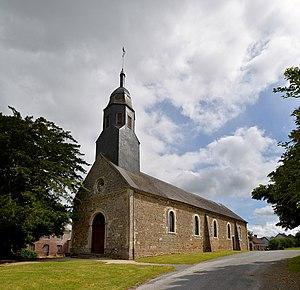
Faverolles&lt